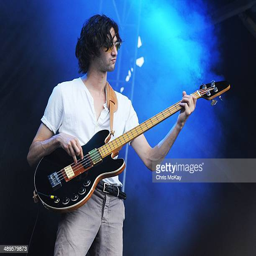
musician of folk rock artist performs during festival